Stigand

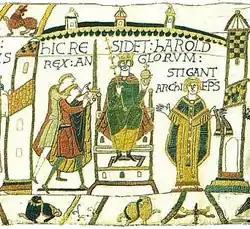
"HIC RESIDET HAROLD REX ANGLORUM. STIGANT ARCHIEP(I)S(COPUS)". "Here sits Harold King of the English. Archbishop Stigand". Scene immediately after the crowning of Harold by (according to the Norman tradition) Stigand. Detail from the Bayeux Tapestry.

King Edward, on his deathbed, left the crown to his brother-in-law Harold Godwinson, the son of Earl Godwin. Stigand performed the funeral services for Edward. Norman writers claimed that Stigand crowned Harold as king in January 1066. This is generally considered false propaganda, as it was in William's interest to portray Harold as uncanonically crowned. If Harold was improperly crowned, then William was merely claiming his rightful inheritance, and not deposing a rightful king. The Bayeux Tapestry depicts Stigand at Harold's coronation, although not actually placing the crown on Harold's head. The English sources claim that Ealdred, the Archbishop of York, crowned Harold, while the Norman sources claim that Stigand did so, with the conflict between the various sources probably tracing to the post-Conquest desire to vilify Harold and depict his coronation as improper. Current historical research has shown that the ceremony was performed by Ealdred, owing to the controversy about Stigand's position. However, one historian, Pauline Stafford, theorises that both archbishops may have consecrated Harold. Another historian, Frank Barlow, writing in 1979, felt that the fact that some of the English sources do not name who consecrated Harold "tip(s) the balance in favour of Stigand".